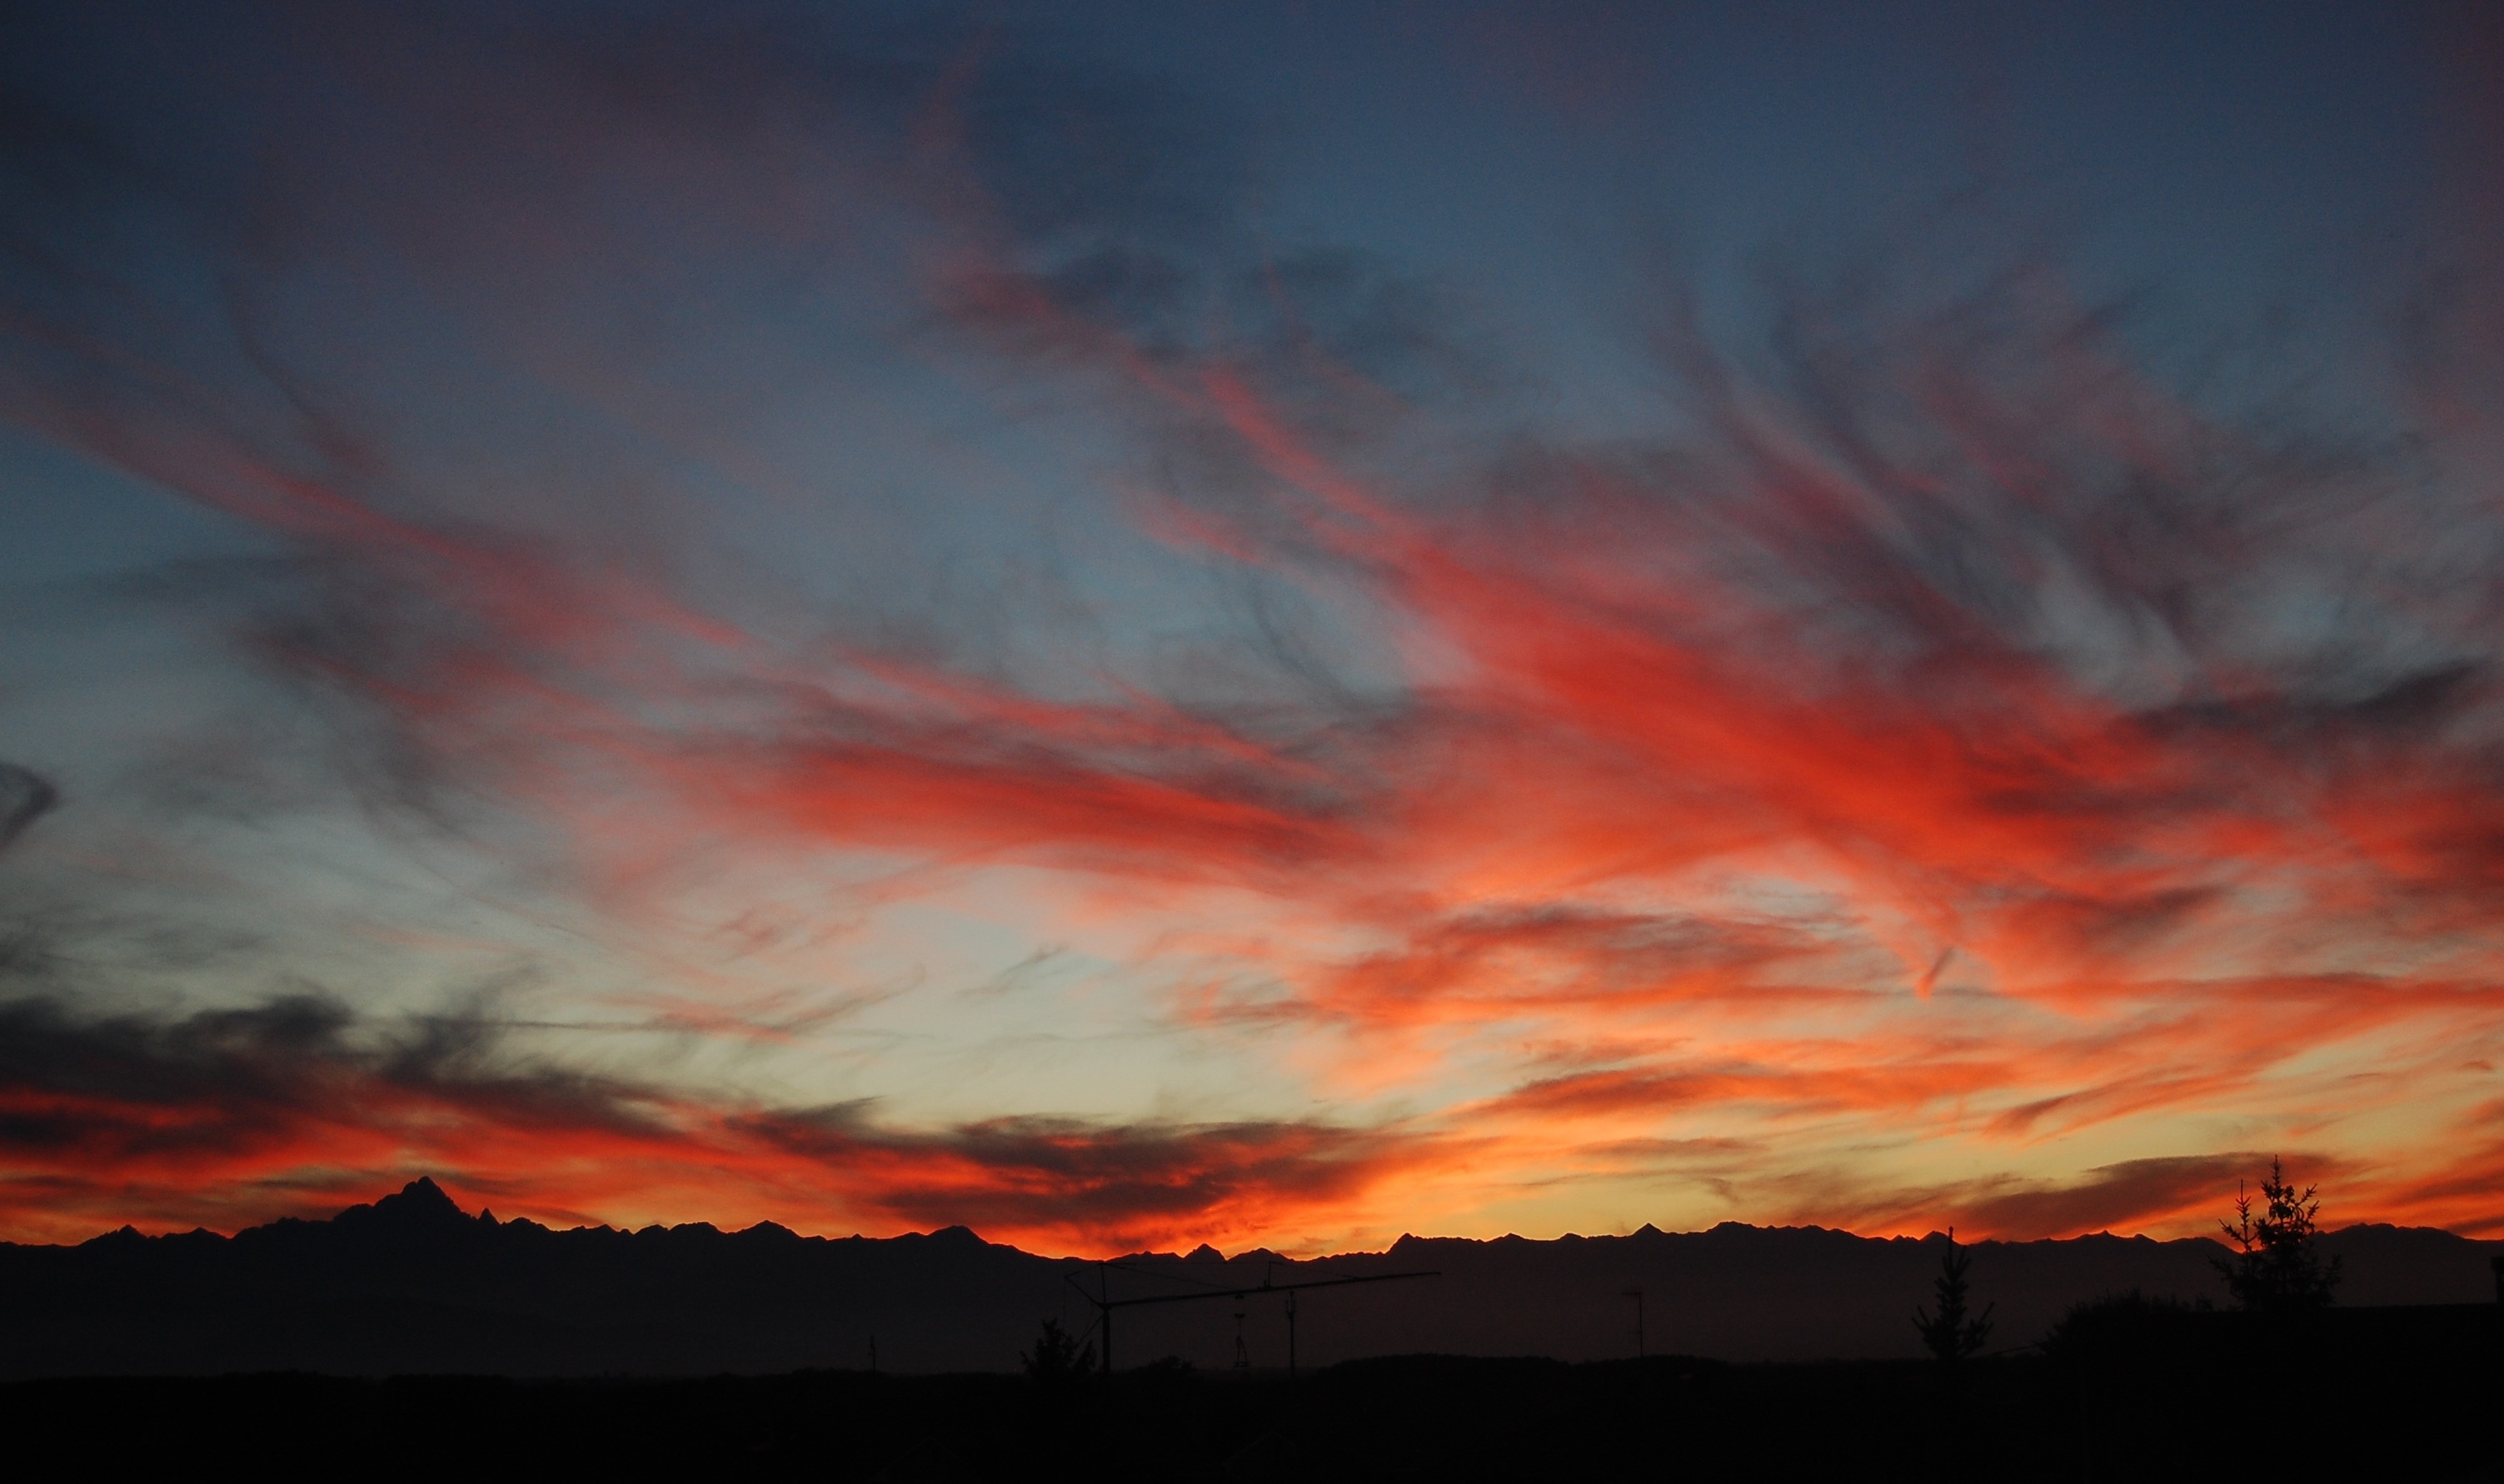
cloud, sky, sunrise, sunset, cloudy, dawn, atmosphere, dusk, evening, mystic, red, clouds, earth, cloudy sky, heavens, afterglow, rays of sunshine, meteorological phenomenon, geological phenomenon, red sky at morning